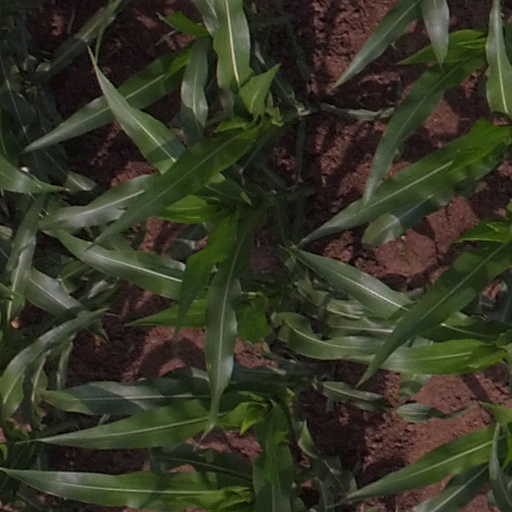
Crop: maize; corn